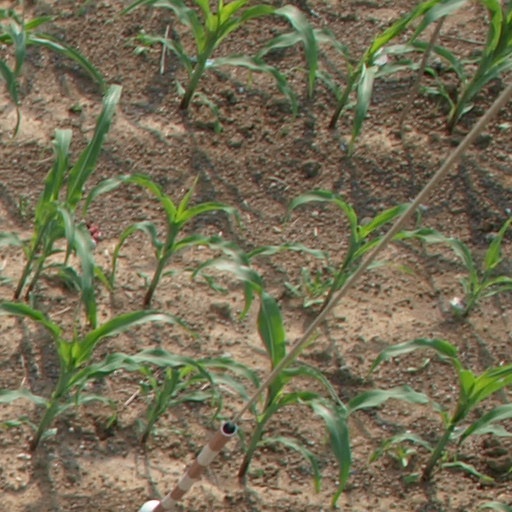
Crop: maize; corn